Sephardic Jews

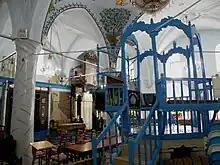
Abuhav Synagogue, Safed

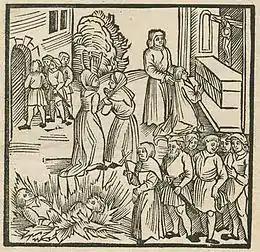

By the 13th century, Jewish life in Spain had largely shifted to Christian territories, following a decline under Almoravid rule and the harsh repression of the Almohads, with only small communities remaining under Muslim control. Alfonso X of Castile, nicknamed "The Wise", ruled from 1252 to 1284 and was noted for his patronage of literature, science, and translation. Alfonso surrounded himself with scholars of diverse backgrounds, including Jews, and promoted the School of Translators of Toledo. This institution became a major intellectual hub, facilitating the translation of works from Arabic and Hebrew, thus contributing to the transmission of classical and scientific knowledge in medieval Europe. Under Alfonso's reign, the Siete Partidas, a comprehensive legal code, was compiled and promulgated, imposing significant restrictions on Jews. These included regulations inspired by the Fourth Council of the Lateran (1215), such as the mandatory wearing of distinguishing clothing, prohibitions on the construction of new houses of worship, residential segregation, bans on interfaith marriages and nursing arrangements, and other forms of social and legal marginalization. Additionally, Alfonso's "Cantigas de Santa Maria", a celebrated collection of devotional songs, contains several compositions that reflect negative views toward Jews.